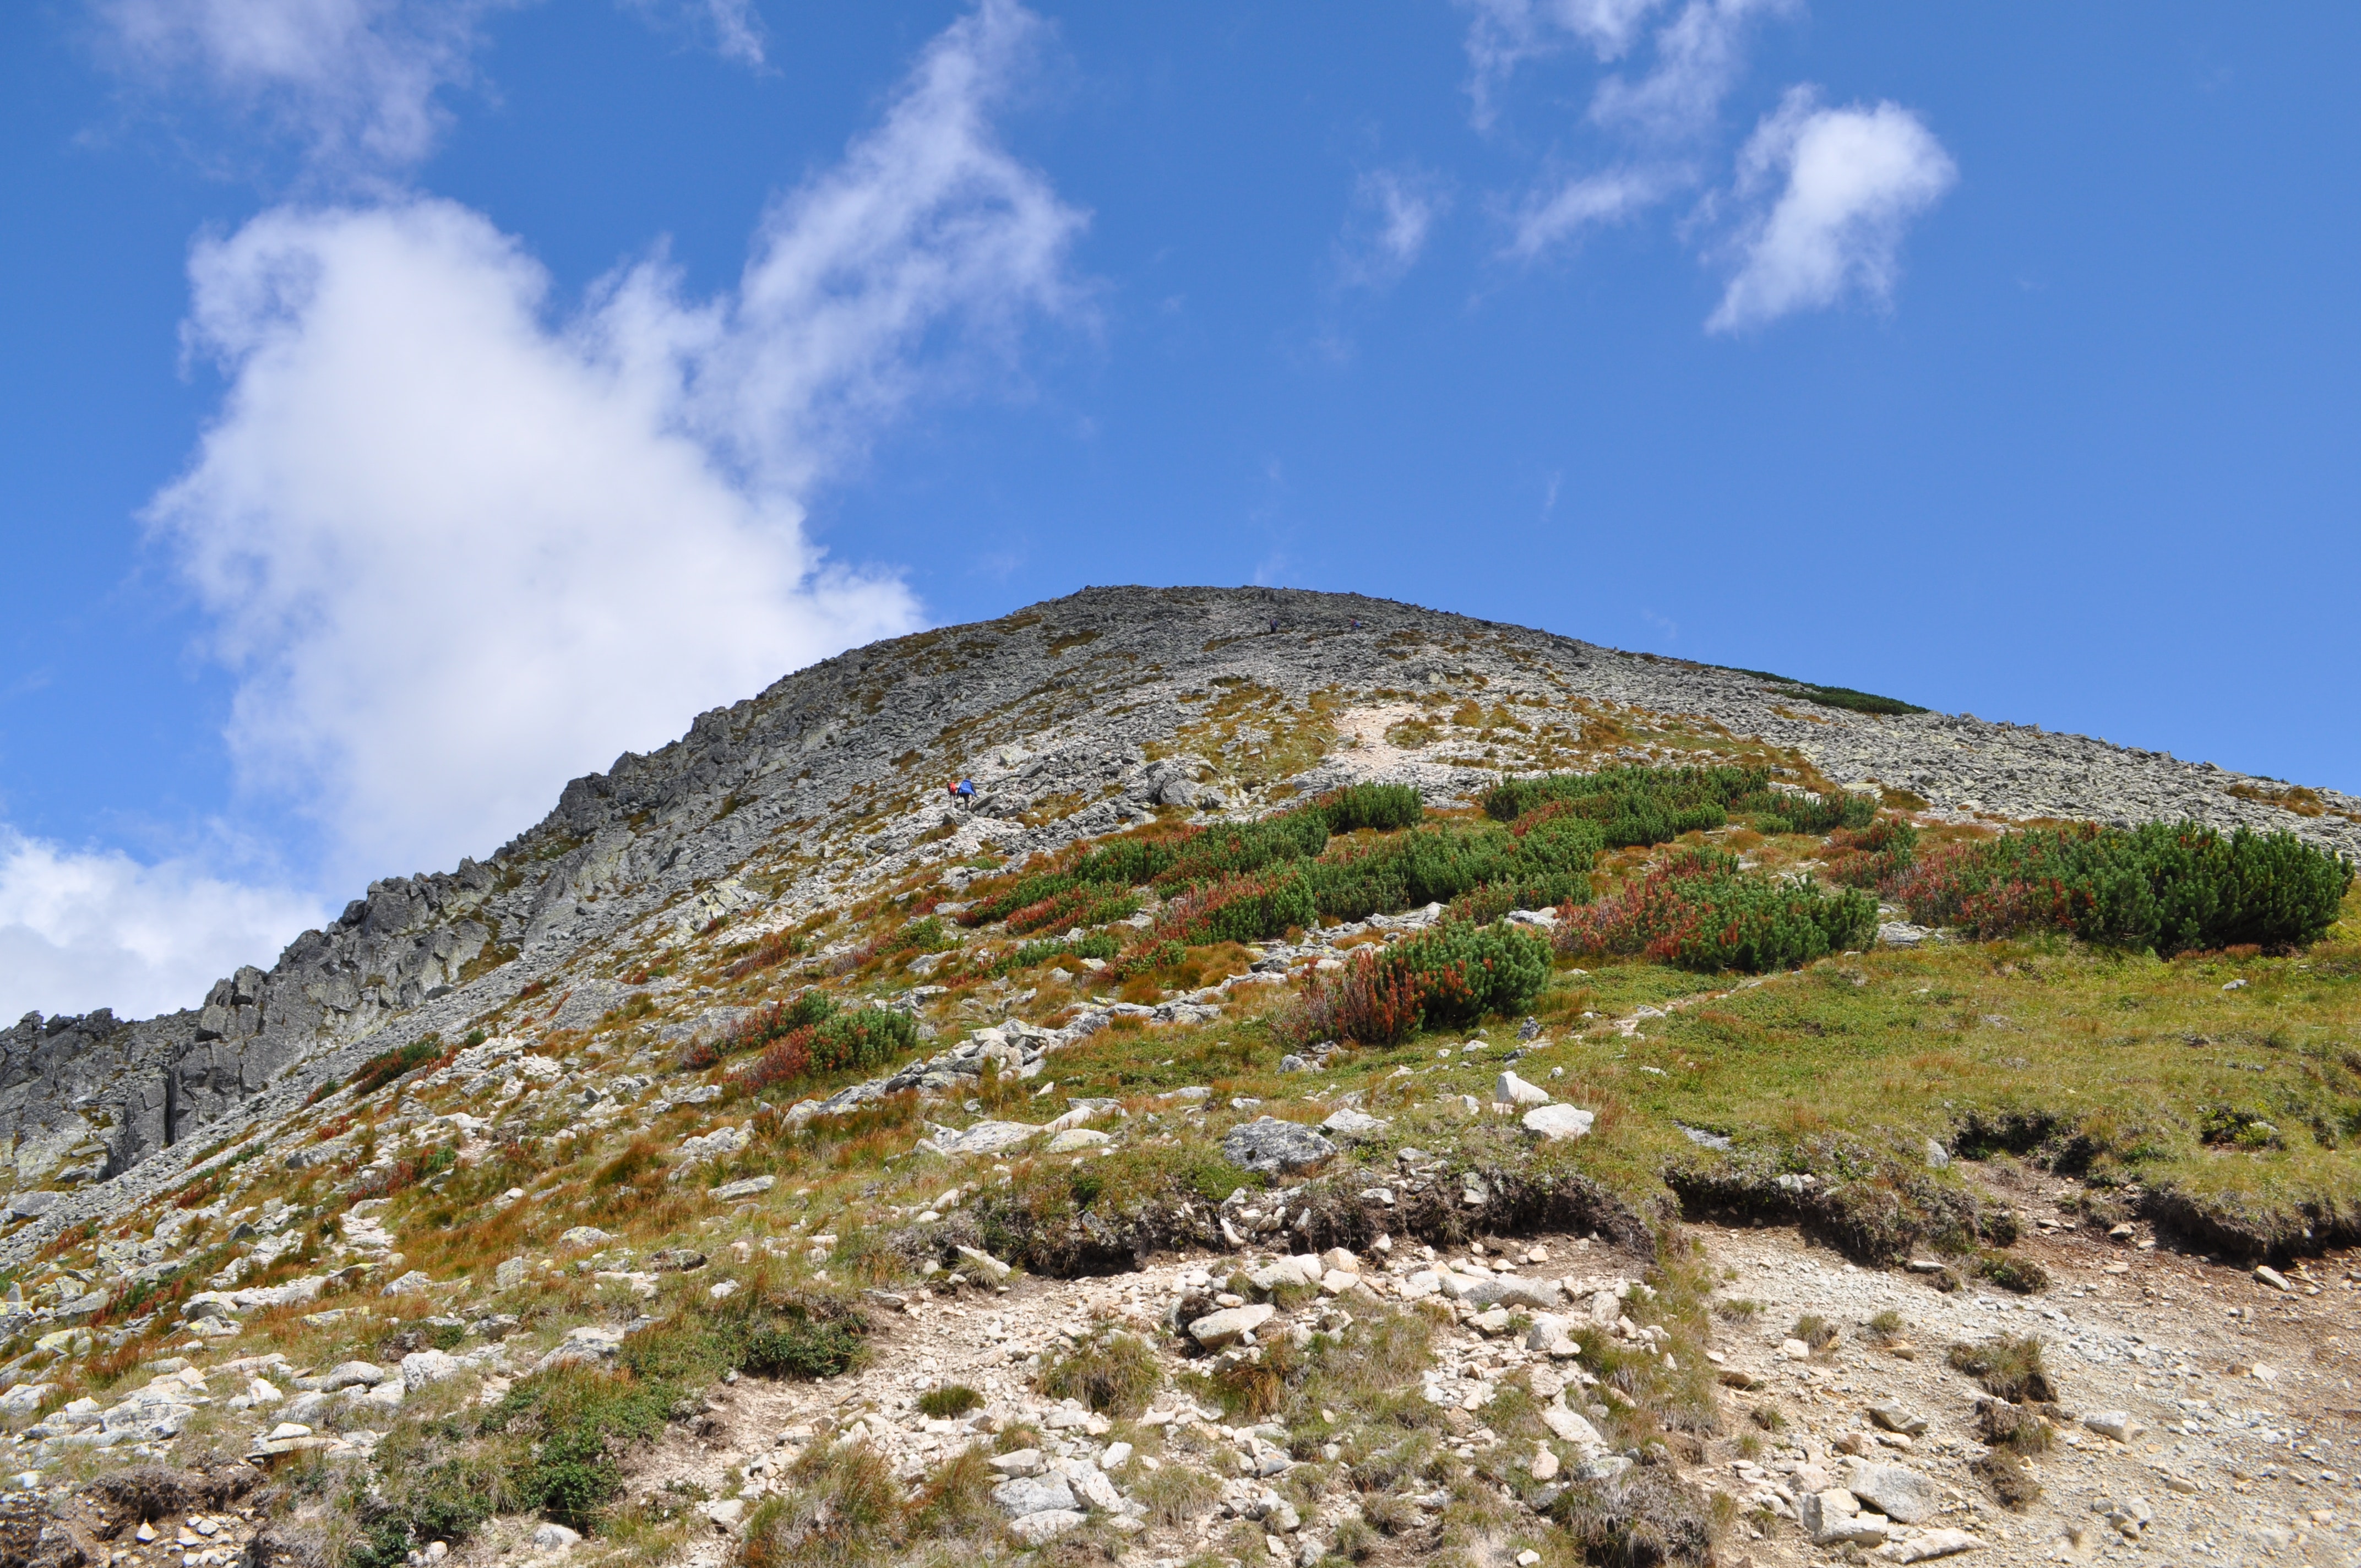
mountainous landforms, mountain, hill, ridge, highland, sky, rock, fell, wilderness, outcrop, mountain range, summit, cloud, landscape, geology, plant community, grass, tree, formation, bedrock, massif, batholith, geological phenomenon, national park, plateau, terrain, hill station, grassland, alps, cumulus, chaparral, slope, mount scenery, mountain pass, tourism